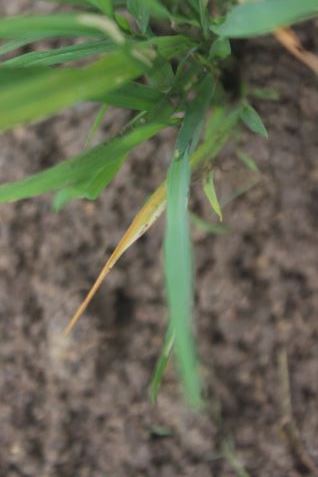
Disease: Tungro